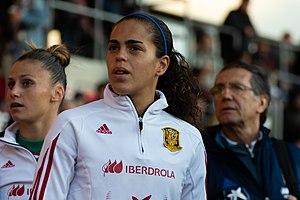
Andrea Sánchez Falcón, née le 28 février 1997 à Arucas, province de Las Palmas, est une footballeuse internationale espagnole. Elle joue au poste d'ailier avec l'équipe d'Espagne et le FC Barcelone.